Richard Jaeckel

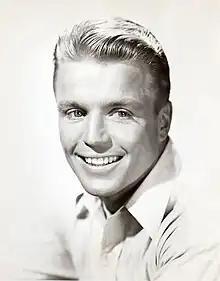
Jaeckel in a 1953 publicity photo for "Come Back, Little Sheba"

Richard Jaeckel (born R. Hanley Jaeckel; October 10, 1926 – June 14, 1997) was an American actor of film and television. Jaeckel became a well-known character actor in his career, which spanned six decades. He received an Academy Award nomination for Best Supporting Actor with his role in the 1971 adaptation of Ken Kesey's "Sometimes a Great Notion".